Healdsburg Memorial Bridge

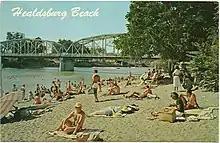
1950s postcard showing the bridge

The Healdsburg Memorial Bridge is a Pennsylvania (Petit) truss bridge. This once-popular design, named for the Pennsylvania Railroad, has since fallen out of favor. The Healdsburg bridge is one of only two bridges of this design still carrying vehicle traffic in California, and one of only 13 in the United States. The bridge has two truss spans, each with ten panels.